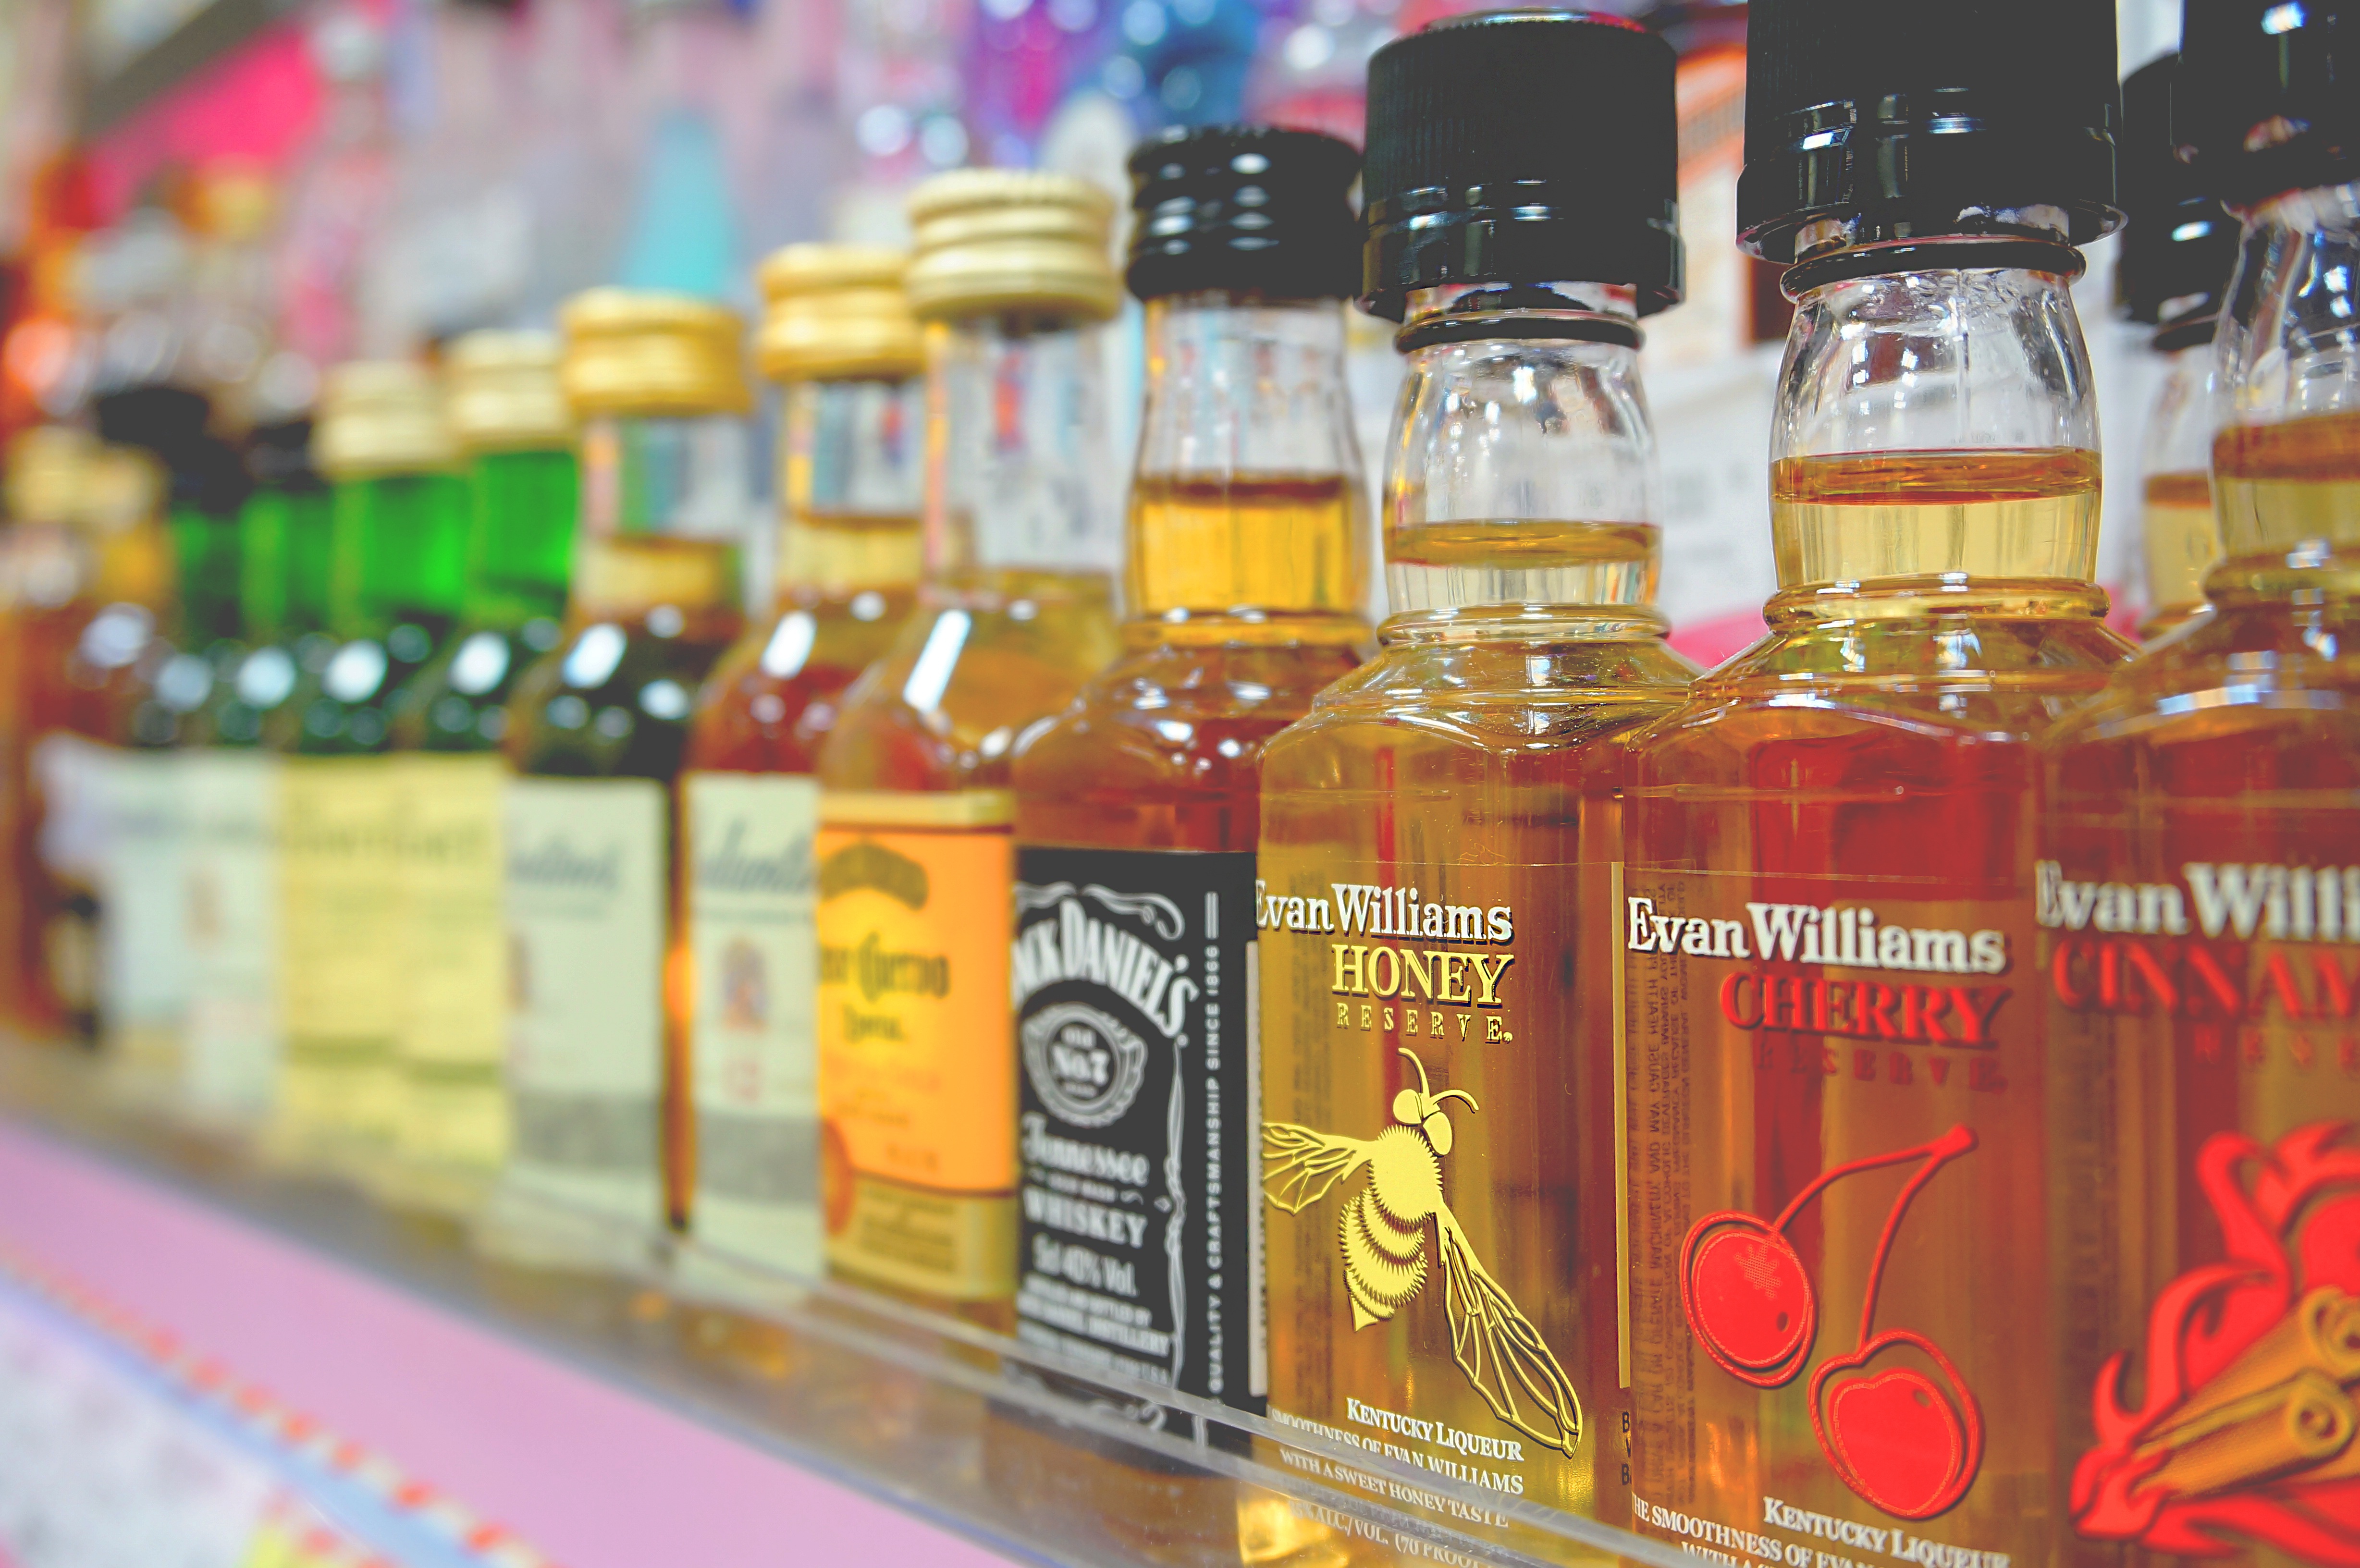
drink, alcohol, liquor, alcoholic, bottles, drinking, party, drunk, whisky, liqueur, distilled beverage